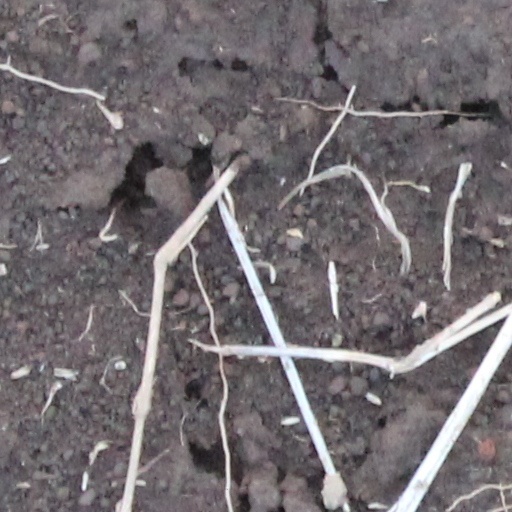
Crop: wheat